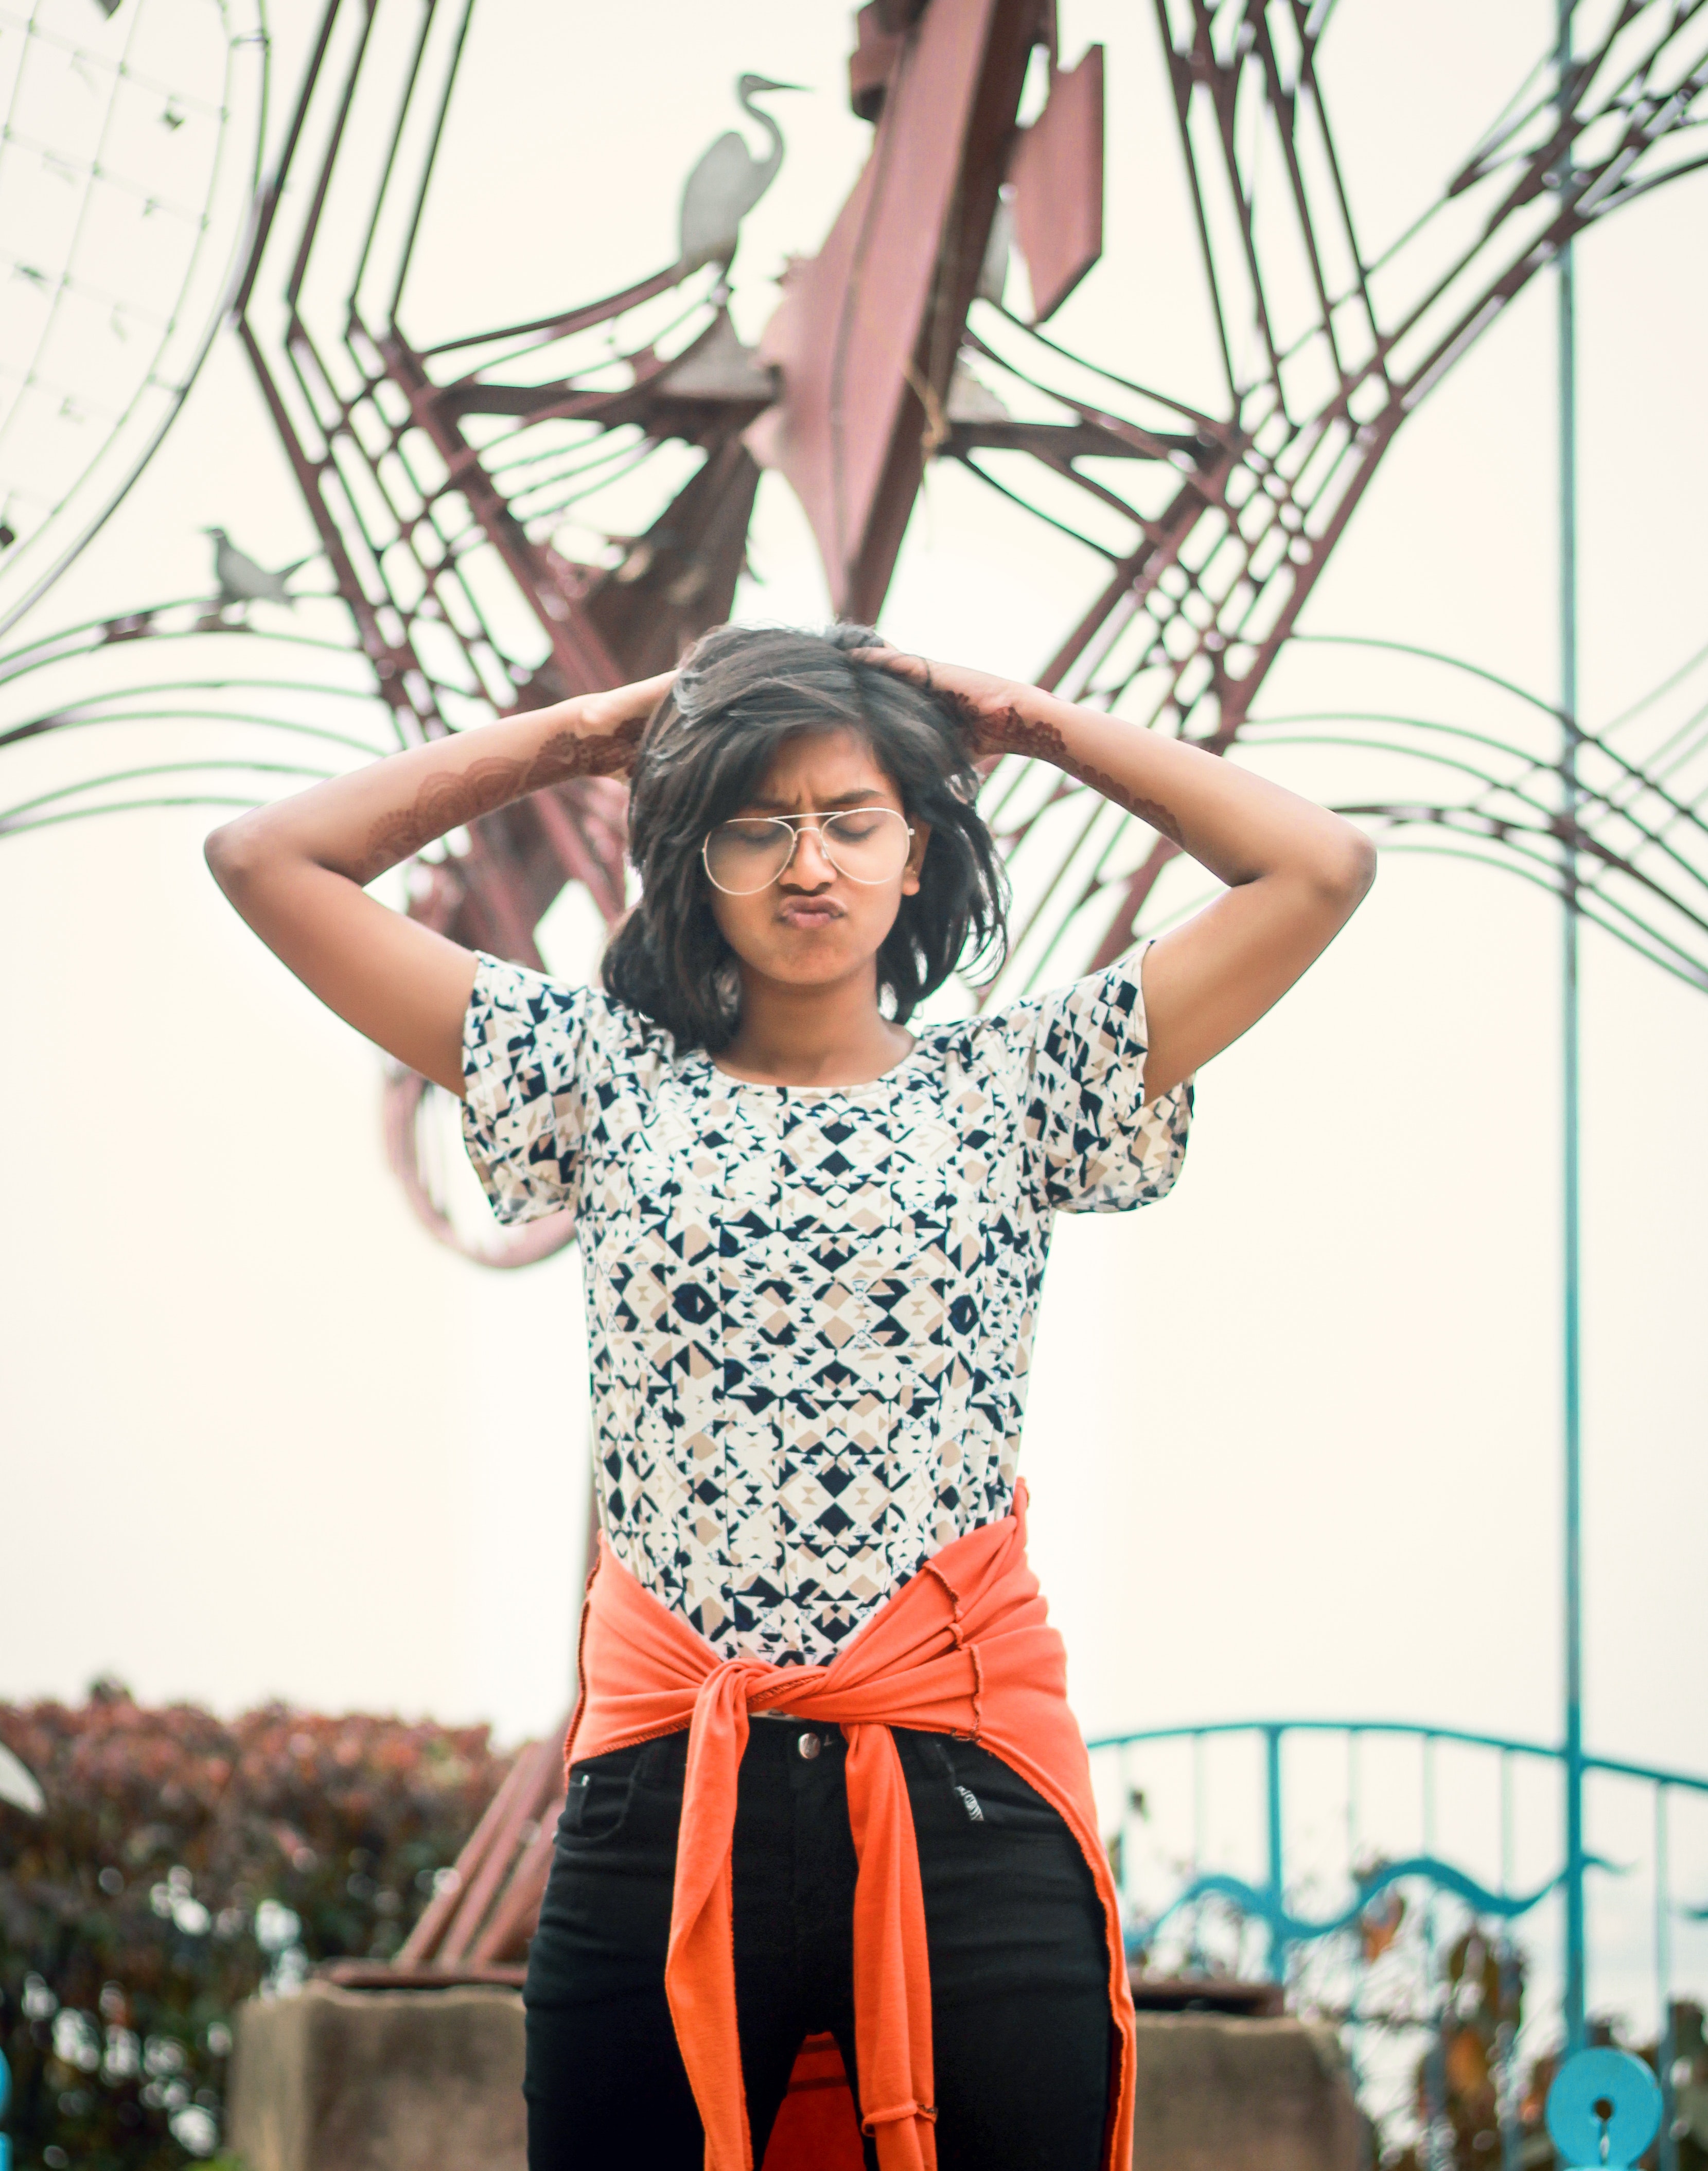
fashion, fun, performance, photography, recreation, leisure, nonbuilding structure, smile, photo shoot, black hair